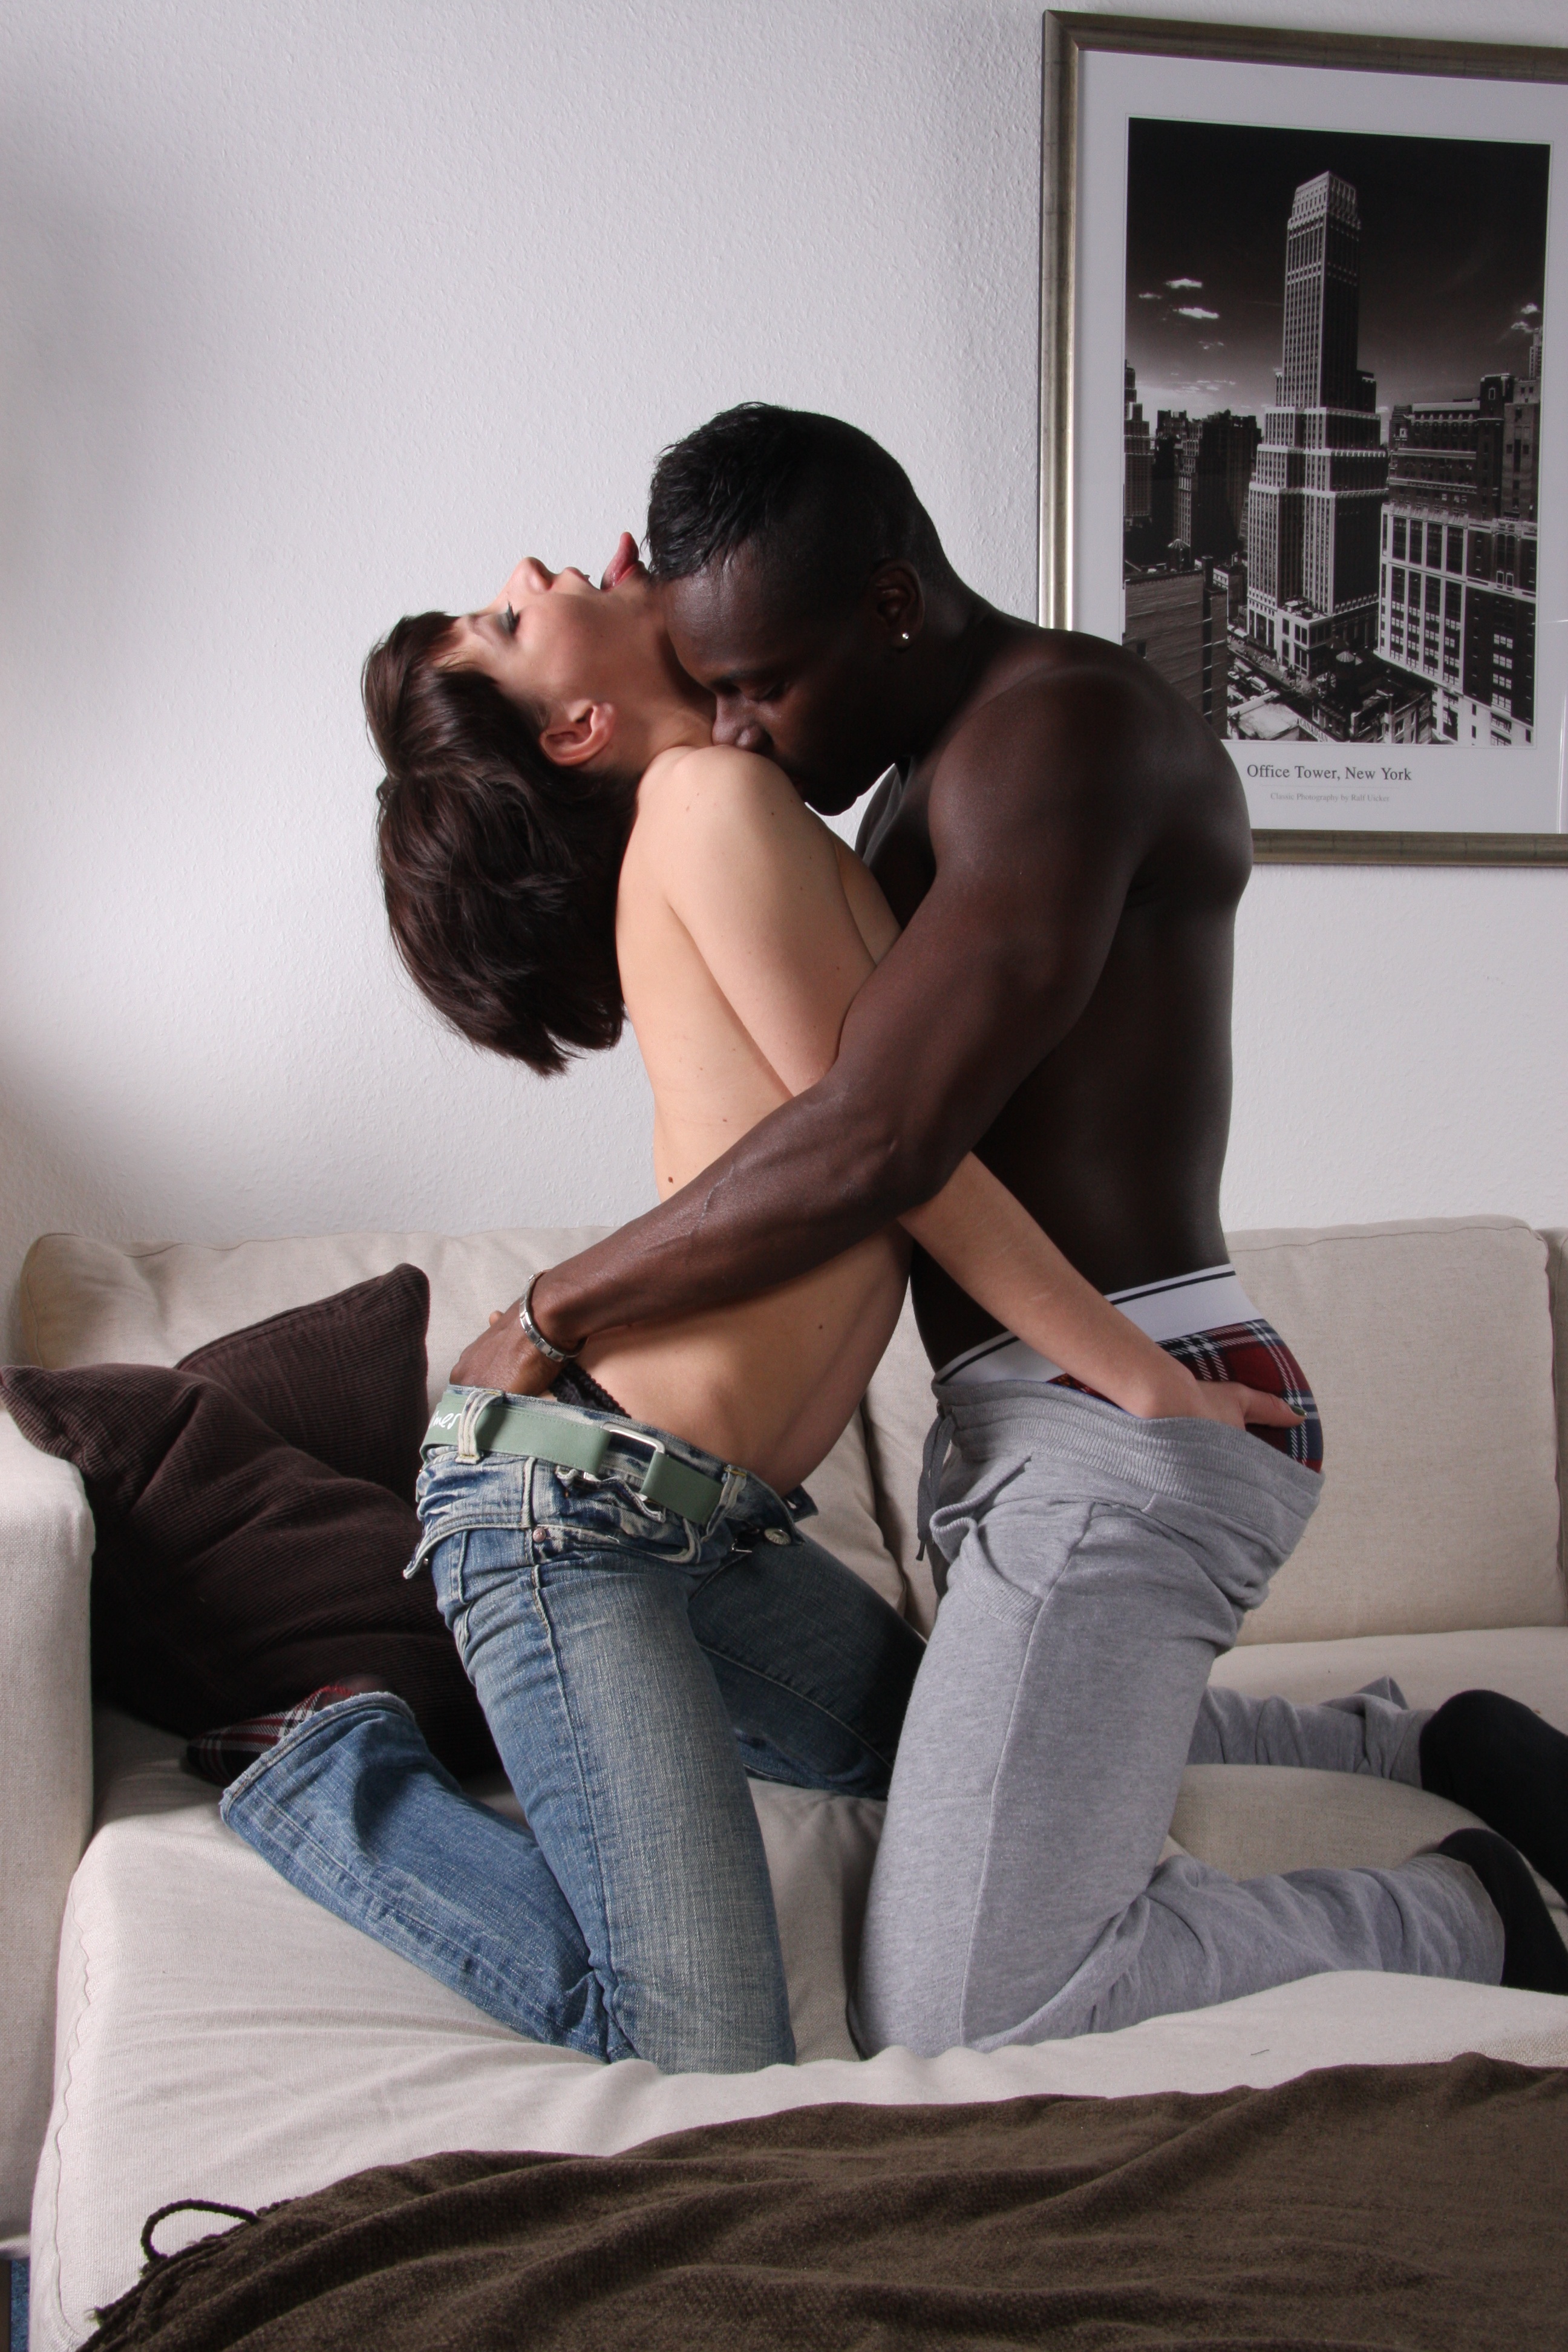
man, person, woman, hair, male, leg, model, sitting, africa, clothing, hairstyle, muscle, mouth, human body, black hair, face, one, head, young woman, beautiful woman, erotic, interaction, photo shoot, sense, human positions, human action